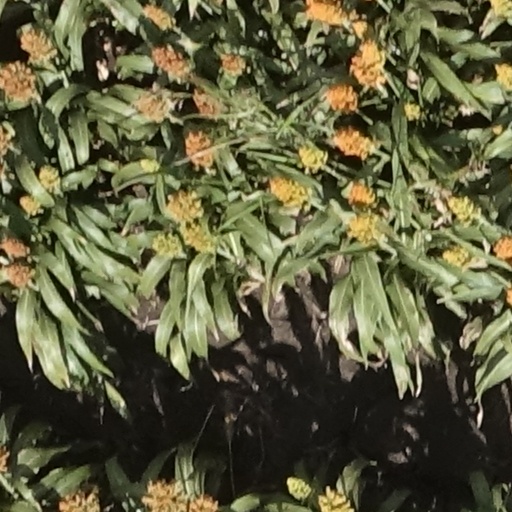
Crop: sorghum